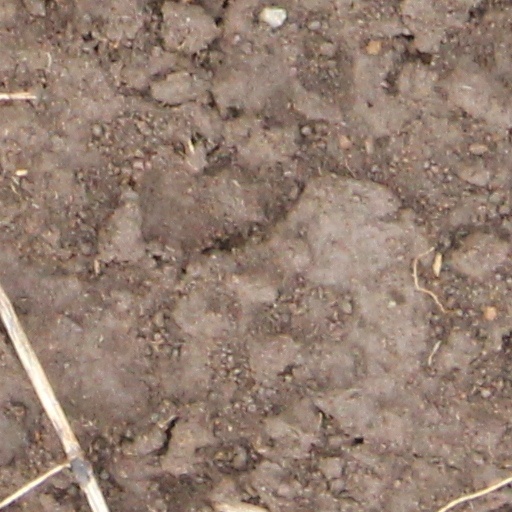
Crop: wheat